Cardiac excitation-contraction coupling

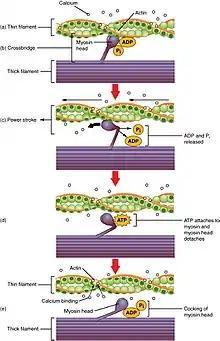
Figure 1: Calcium binding to troponin, exposes sites on the actin filaments, to which myosin binds. Using ATP, myosin moves the actin along. The myosin releases the actin, resets itself and binds to another actin binding site.

The increase in Ca, produced by CICR, now does two things. Firstly, it binds to the intracellular side of the DHPR, signalling the channels to close and preventing further influx of Ca into the cell. Secondly Ca indirectly activates proteins, called myofilaments, resulting in muscle contraction. The two main myofilaments in cardiac (and skeletal) muscle are actin and myosin. Ca binds to a protein called troponin, which is bound to the actin filament. This binding causes a shape change in the troponin which exposes areas on the actin, to which the head of the myosin filament binds. The binding of the myosin head to actin is known as a cross-bridge. A molecule, called adenosine triphosphate (ATP) which is produced by an intracellular structure called a mitochondrion, is then used, as a source of energy, to help move the myosin head, carrying the actin. As a result, the actin slides across the myosin filament shortening the muscle. This is called a power stroke. Myosin then detaches from the actin and resets itself back to its original position, binding to another part of the actin and producing another power stroke, shortening the muscle further. This process continues, with the myosin head moving in a motion similar to that of an oar rowing a boat, until the Ca level within the cell decreases (see figure 1).